Holy Trinity Catholic High School (Fort McMurray)

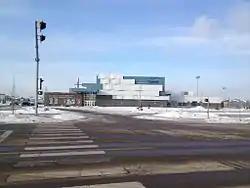
Holy Trinity Catholic High School in February 2014

Holy Trinity Catholic High School is a Roman Catholic middle school / high school operated in Fort McMurray, Alberta by the Fort McMurray Catholic School District. It includes a Suncor Energy Performing Arts Theatre used for both school and general purposes. Class start times begin at 8:10 with each block lasting 60 minutes for the junior high students, and 90 minutes for the high school students. Classes end at 3:00 for both middle and high school. The overall school attendance is 1200.